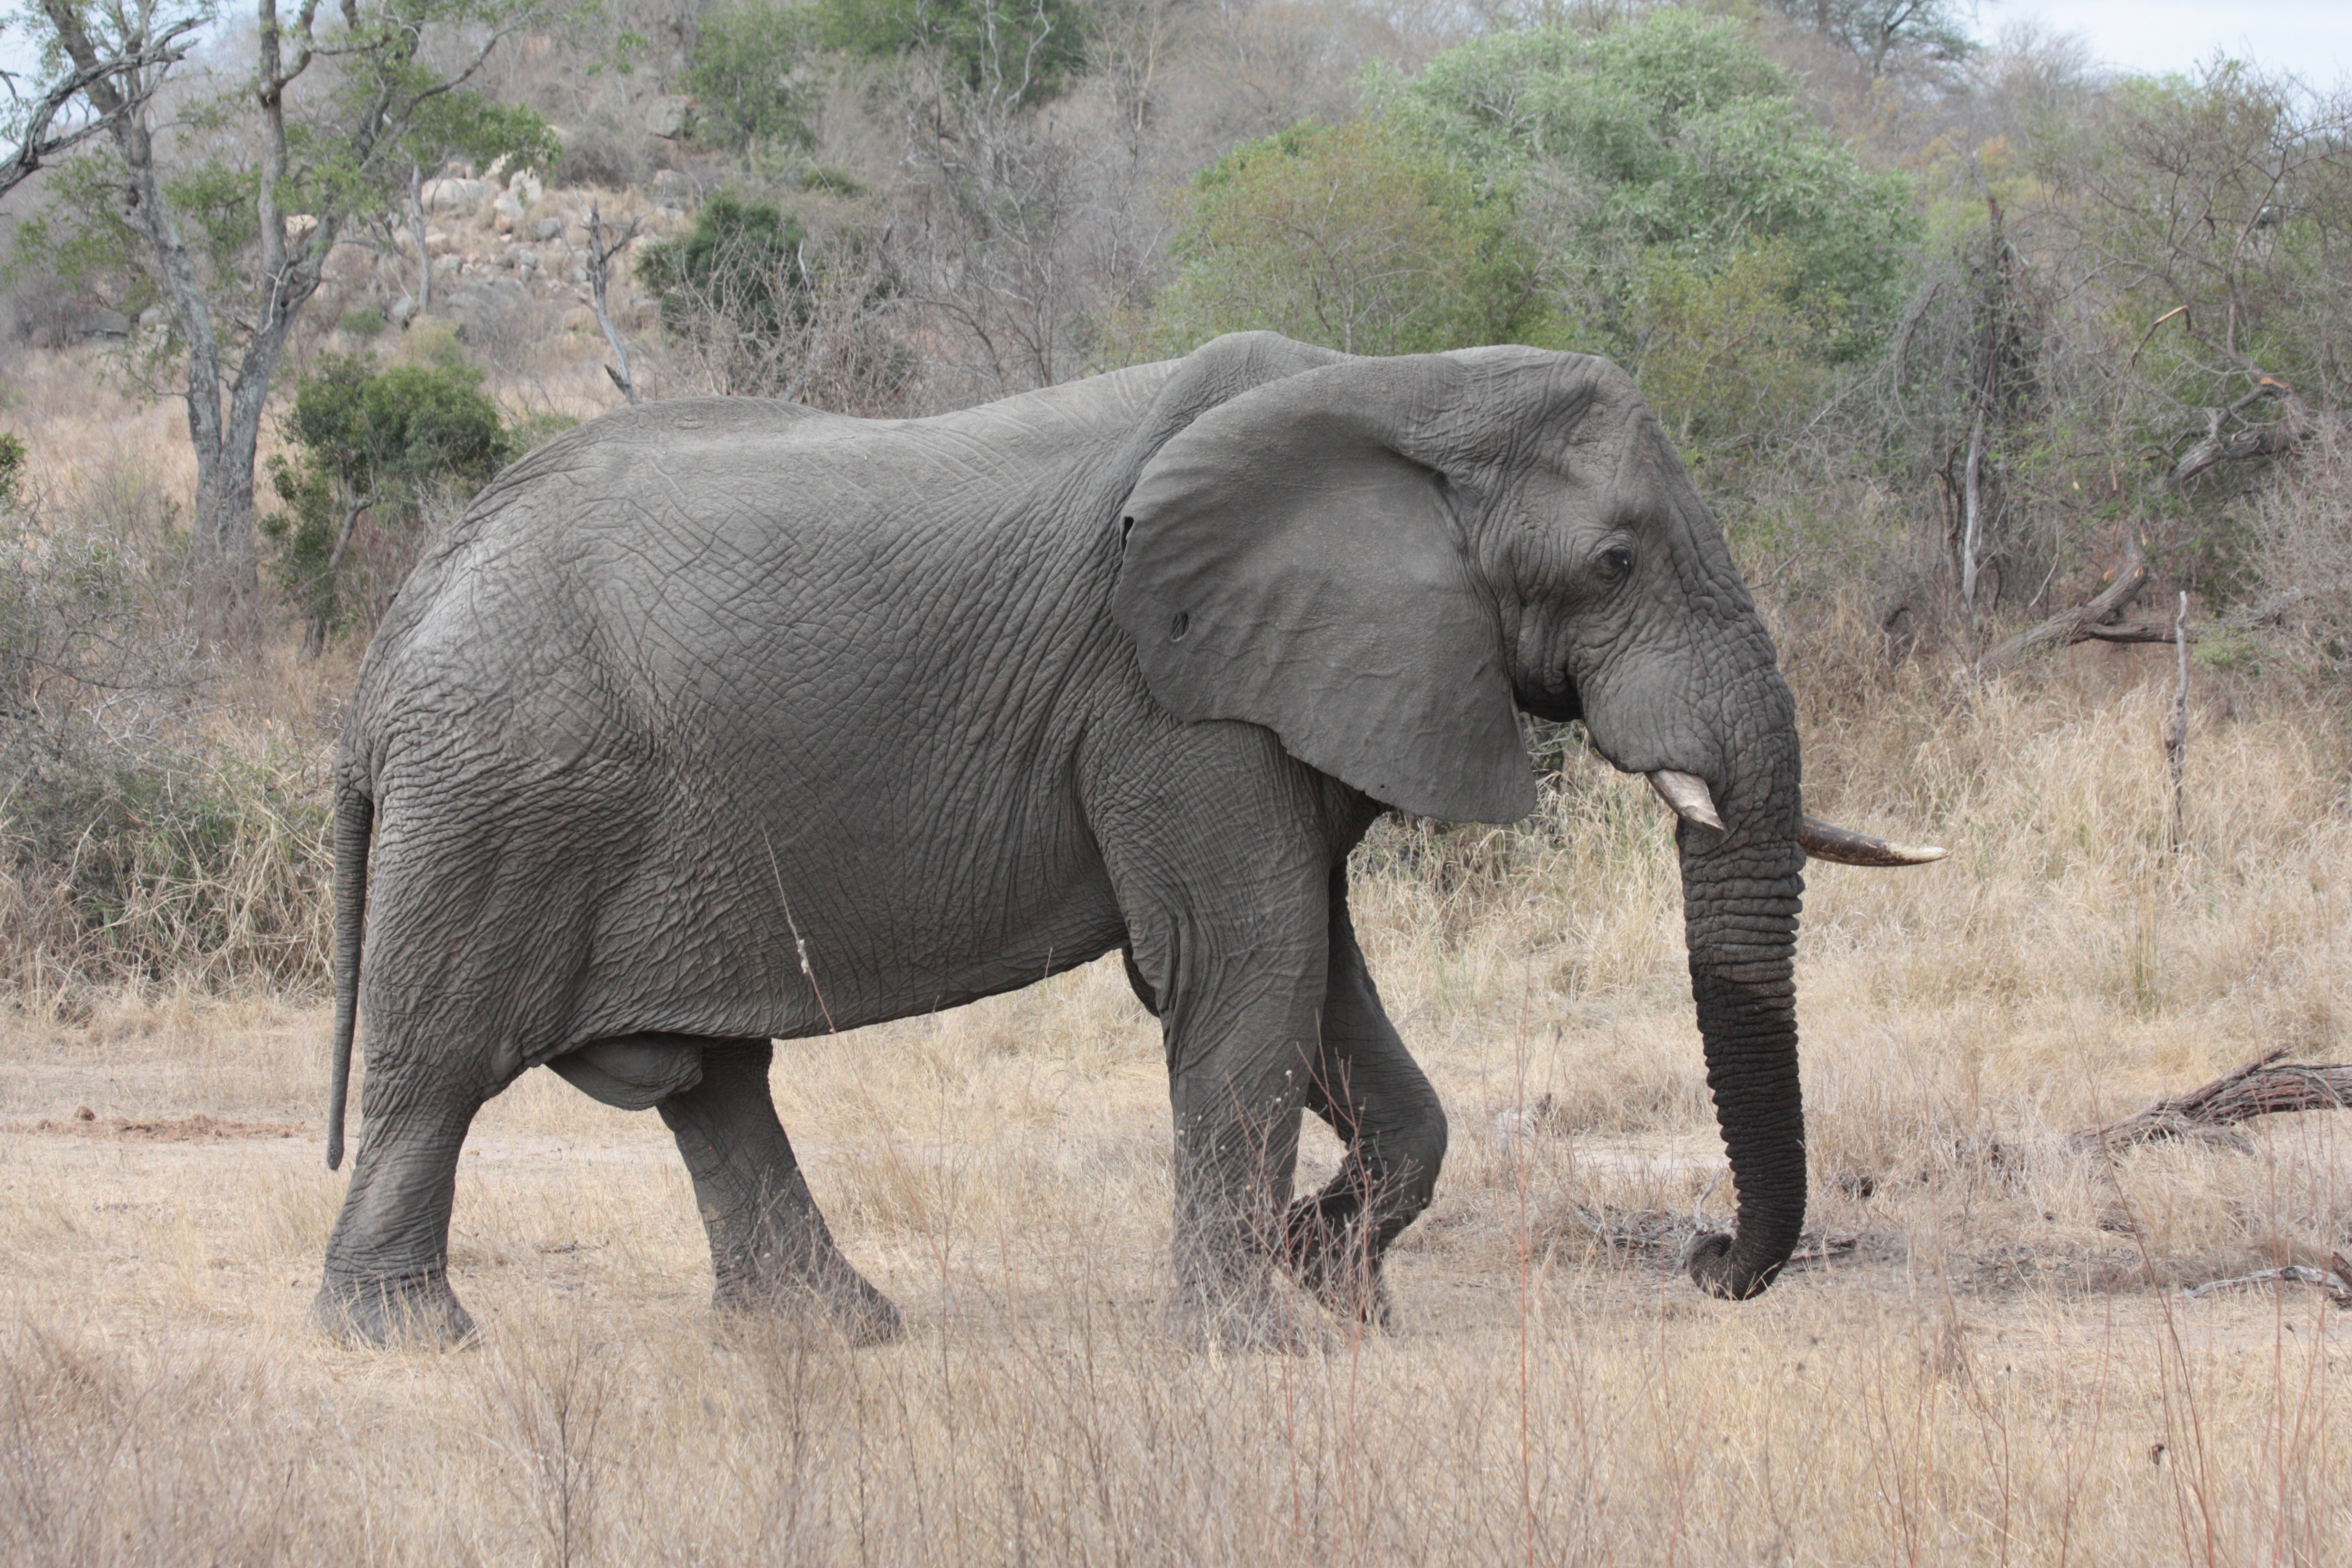
animal, wildlife, mammal, fauna, savanna, elephant, savannah, vertebrate, safari, south africa, kruger park, indian elephant, african elephant, elephants and mammoths